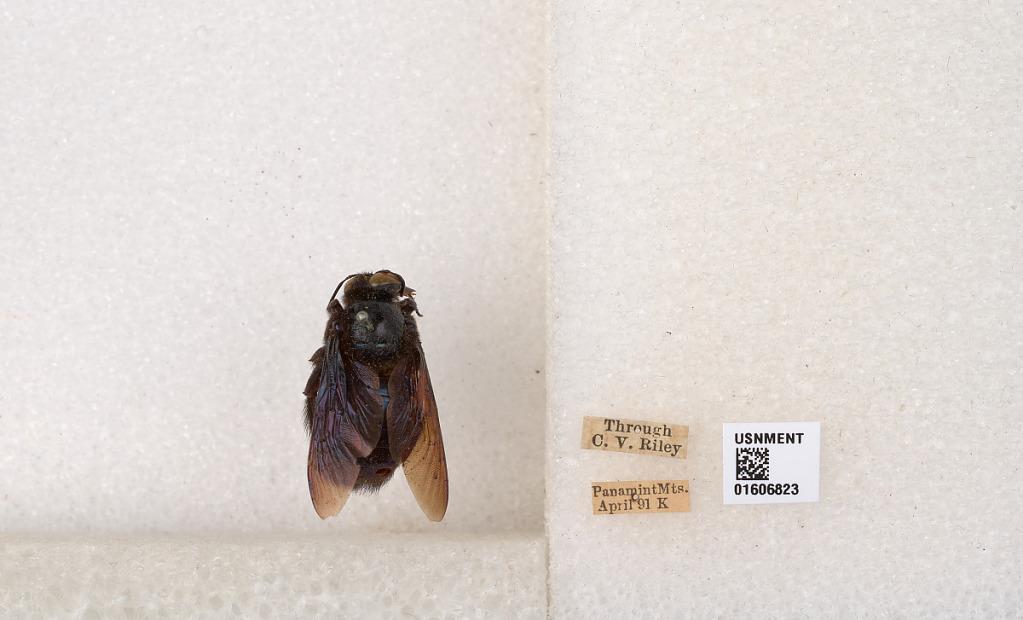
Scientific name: Xylocopa (Xylocopoides) californica arizonensis Cresson
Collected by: C. Riley
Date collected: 1891-4-1
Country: United States
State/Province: California
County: Inyo
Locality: Panamint Mountains
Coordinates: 36.1167, -117.083